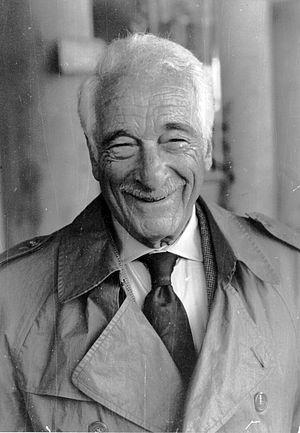
Victor Borge, de son vrai nom Børge Rosenbaum, est un comédien et pianiste américano-danois né le 3 janvier 1909 à Copenhague et mort le 23 décembre 2000 à Greenwich dans le Connecticut.